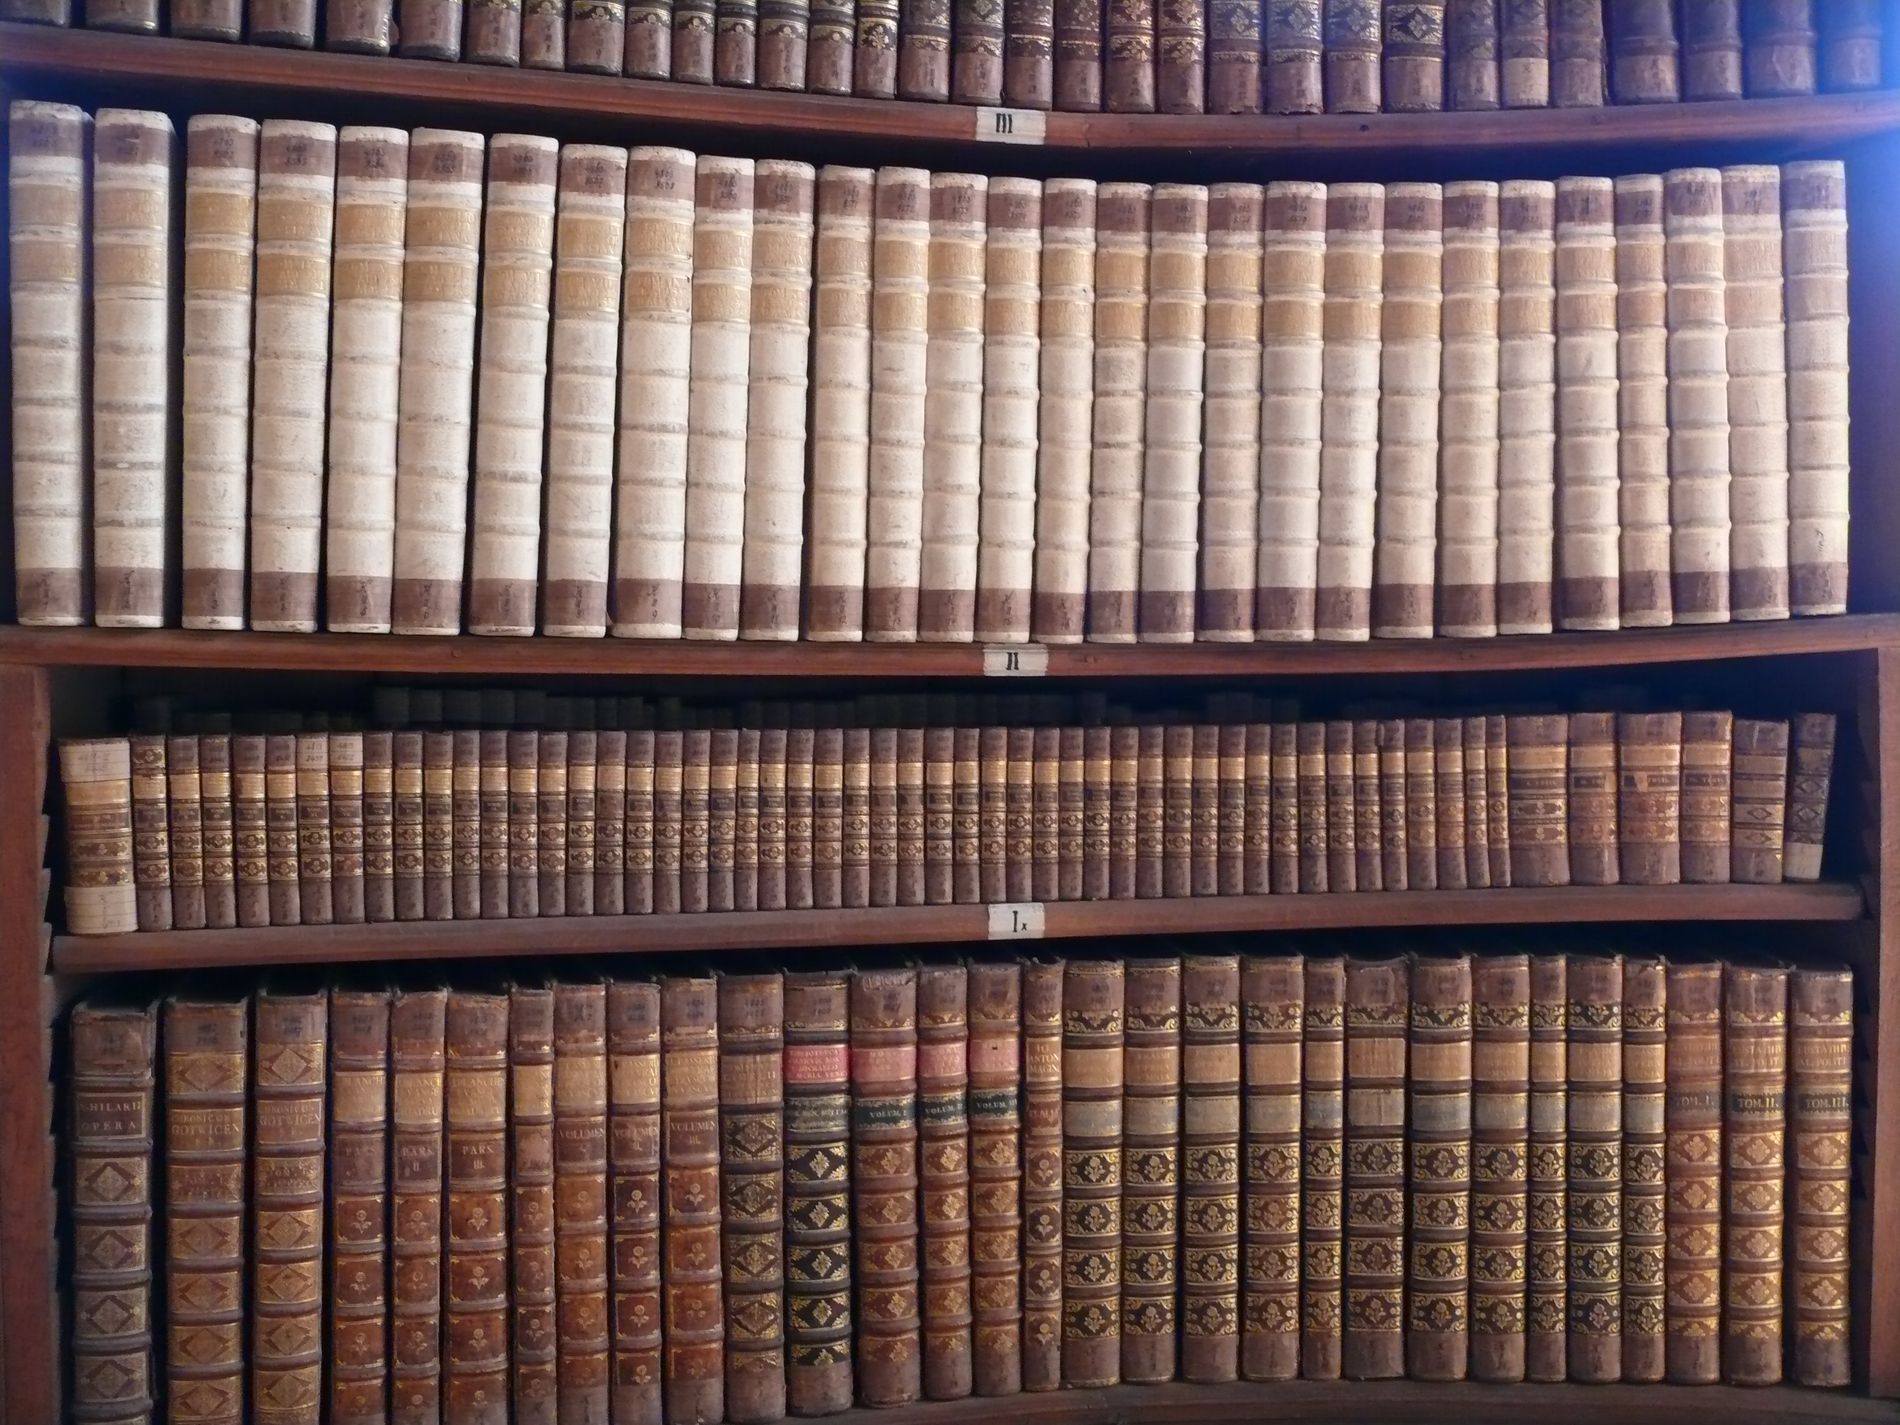
Antique Leather-Bound Books on Wooden Library Shelves
Rows of antique leather-bound books are neatly arranged on four wooden shelves. The books very in size and design, with aged spines featuring intricate patterns and faded text. The top shelf holds mostly uniform white-and-brown volumes, while the middle and bottom shelves display a wider range of tones and ornate bindings. Each shelf is labeled with a letter for organization suggesting a historical or academic library setting.
This well-lit photo shows a close-up of vintage books on aged wooden shelves. The warm tones of brown, cream, and gold create a classic, scholarly mood. Shot straight on, the framing emphasizes order and historical richness.
Labels: Furniture, Book, Indoors, Library, Publication, Bookcase, Shelf, Books, Bookshelf
Camera: Panasonic DMC-FZ50
Aperture: F2.8
Exposure: 1/25 sec
ISO: 400
Focal length: 7.4 mm